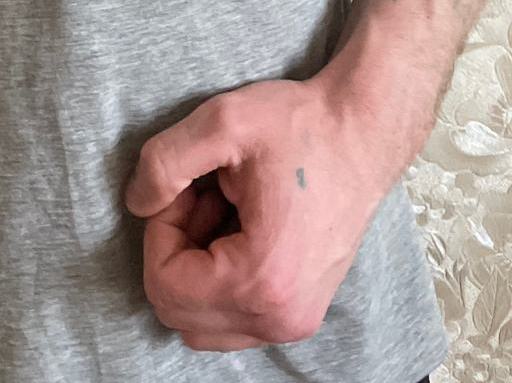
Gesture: no_gesture